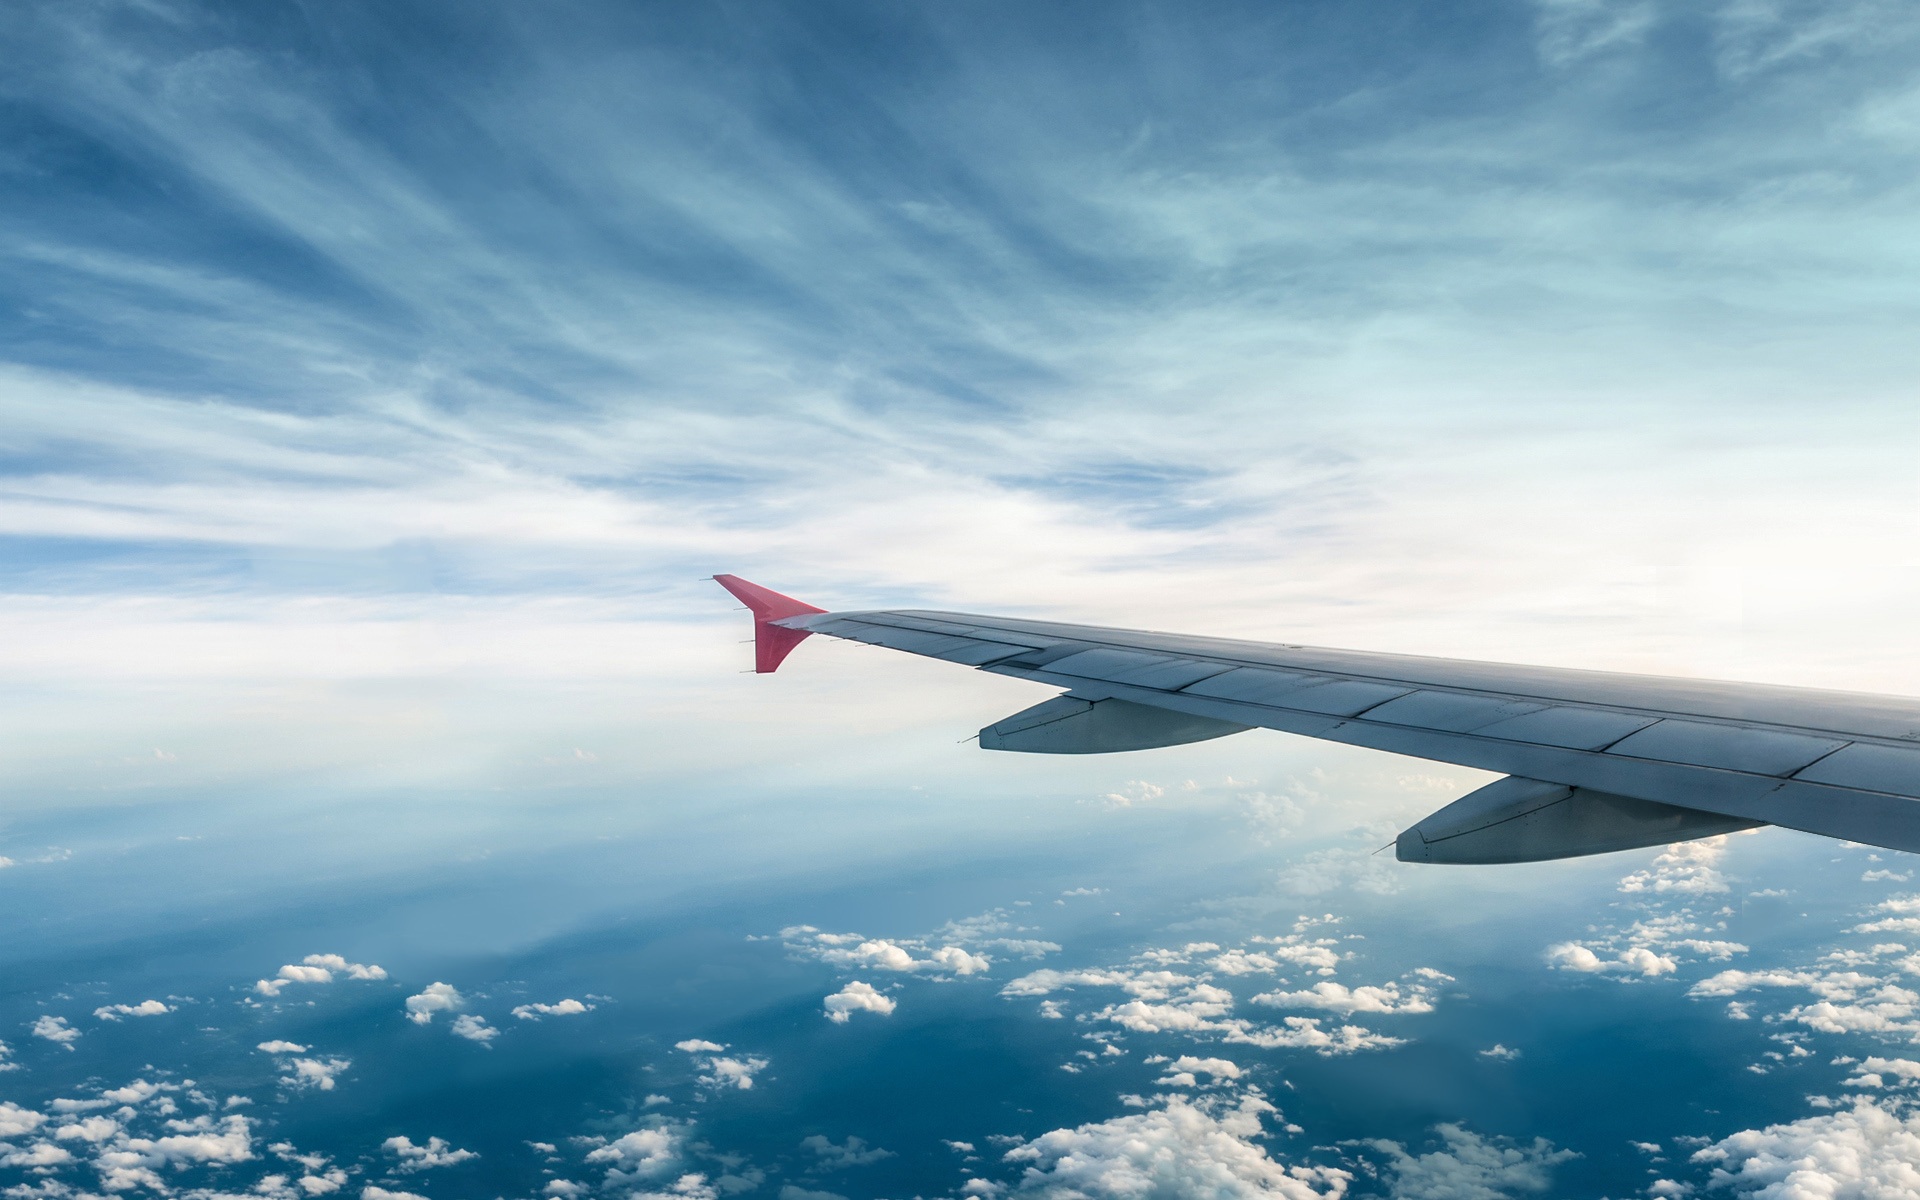
wing, cloud, sky, fly, airplane, aircraft, vehicle, airline, aviation, flight, freedom, airliner, takeoff, air force, jet aircraft, air travel, atmosphere of earth, narrow body aircraft